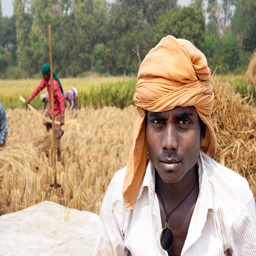
farmers working in the field